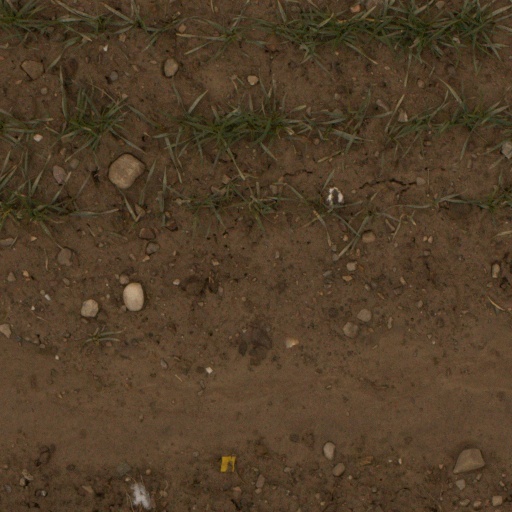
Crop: wheat